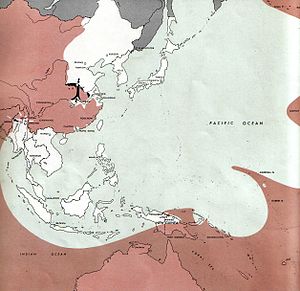
Atlas of the World Battle Fronts / 1944 / Maj 1944 / 15.
Stillehavskrigen
Public domainet Atlas of the World Battle Fronts in Semimonthly Phases to August 15 1945 var et dokument produceret for Chief of Staff der hørte under United States Army i 1945.